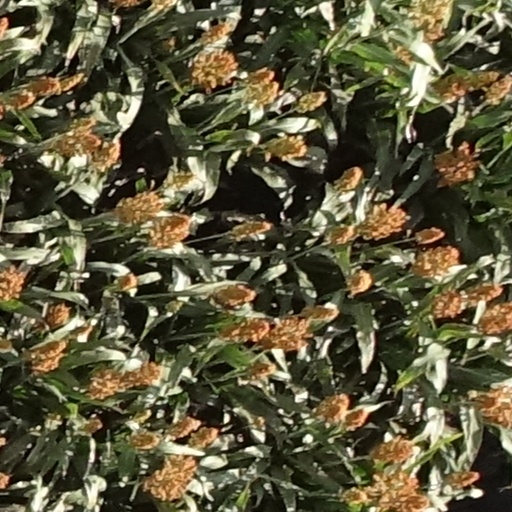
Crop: sorghum